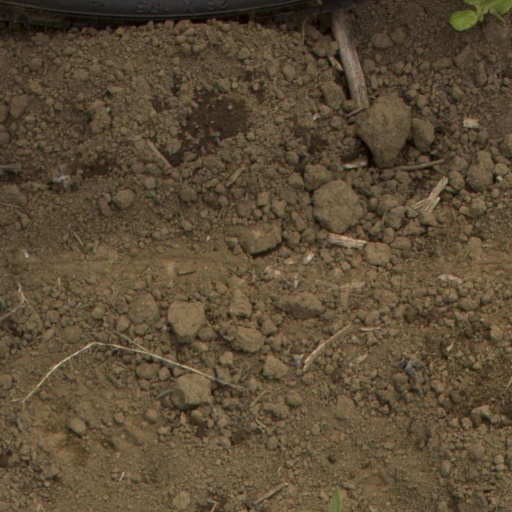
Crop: Jerusalem artichoke